Devilman

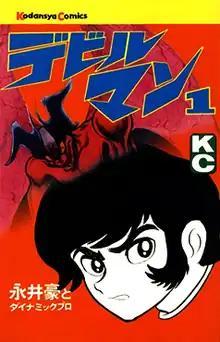
First volume cover, featuring Akira Fudo (foreground) and Devilman (background)

is a Japanese manga series written and illustrated by Go Nagai. The manga focuses on a high school student named Akira Fudo who absorbs the powers of the demon called "Amon" with help of his friend Ryo Asuka in order to battle creatures hidden in human society, thus calling himself the "Devilman" in the process. The series was originally ordered by Toei Animation as a toned-down anime version of Nagai's previous manga series, "Demon Lord Dante". However, Nagai wrote a darker-toned manga in order to alert readers of the dangers of the wars based on how dark the narrative becomes with each of Akira's challenges.